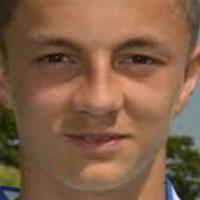
Age group: age 11-20